Earl Thollander

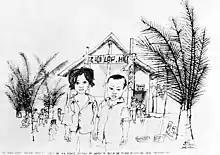
"Children of South Vietnam" artwork by Earl Thollander (1982)

Earl Thollander (born April 13, 1923, Kingsburg, California) was an American artist, illustrator, author and a WWII U.S. Navy officer who is best known for his marine scene paintings, sketching, travel book writing and tour leading.